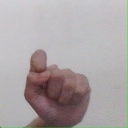
अक्षर: घ